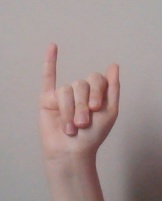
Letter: meem